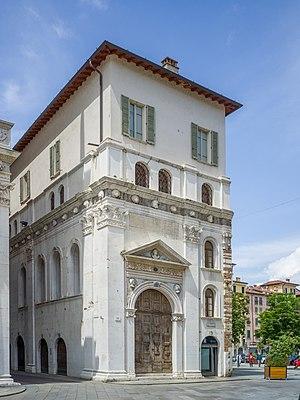
Palais Palazzo della Loggia sur Piazza della Loggia place à Brescia en Italie.